Conversion narrative

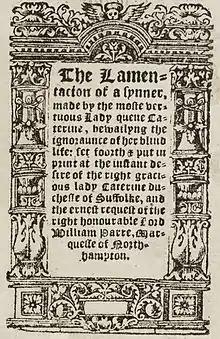
"The Lamentation of a Sinner" by Queen Catherine Parr of England, an early example of a protestant conversion narrative

Broadly speaking, a conversion narrative is a narrative that relates the operation of conversion, usually religious. As a specific aspect of American literary and religious history, the conversion narrative was an important facet of Puritan sacred and secular society in New England during a period stretching roughly from 1630 to the end of the First Great Awakening.